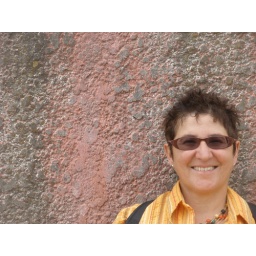
up against the pink wall #2